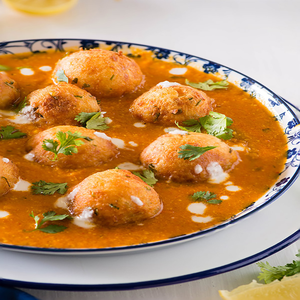
Dish: kofta